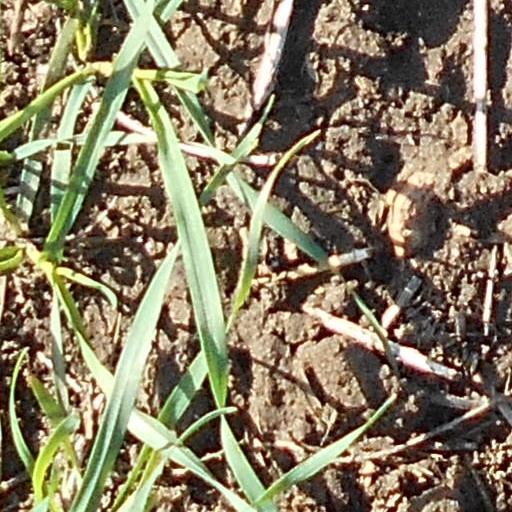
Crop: wheat